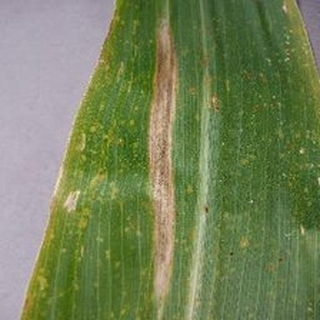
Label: corn_northern_leaf_blight